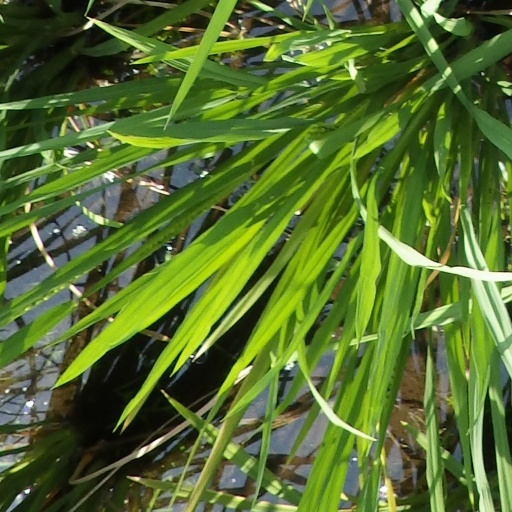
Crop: rice